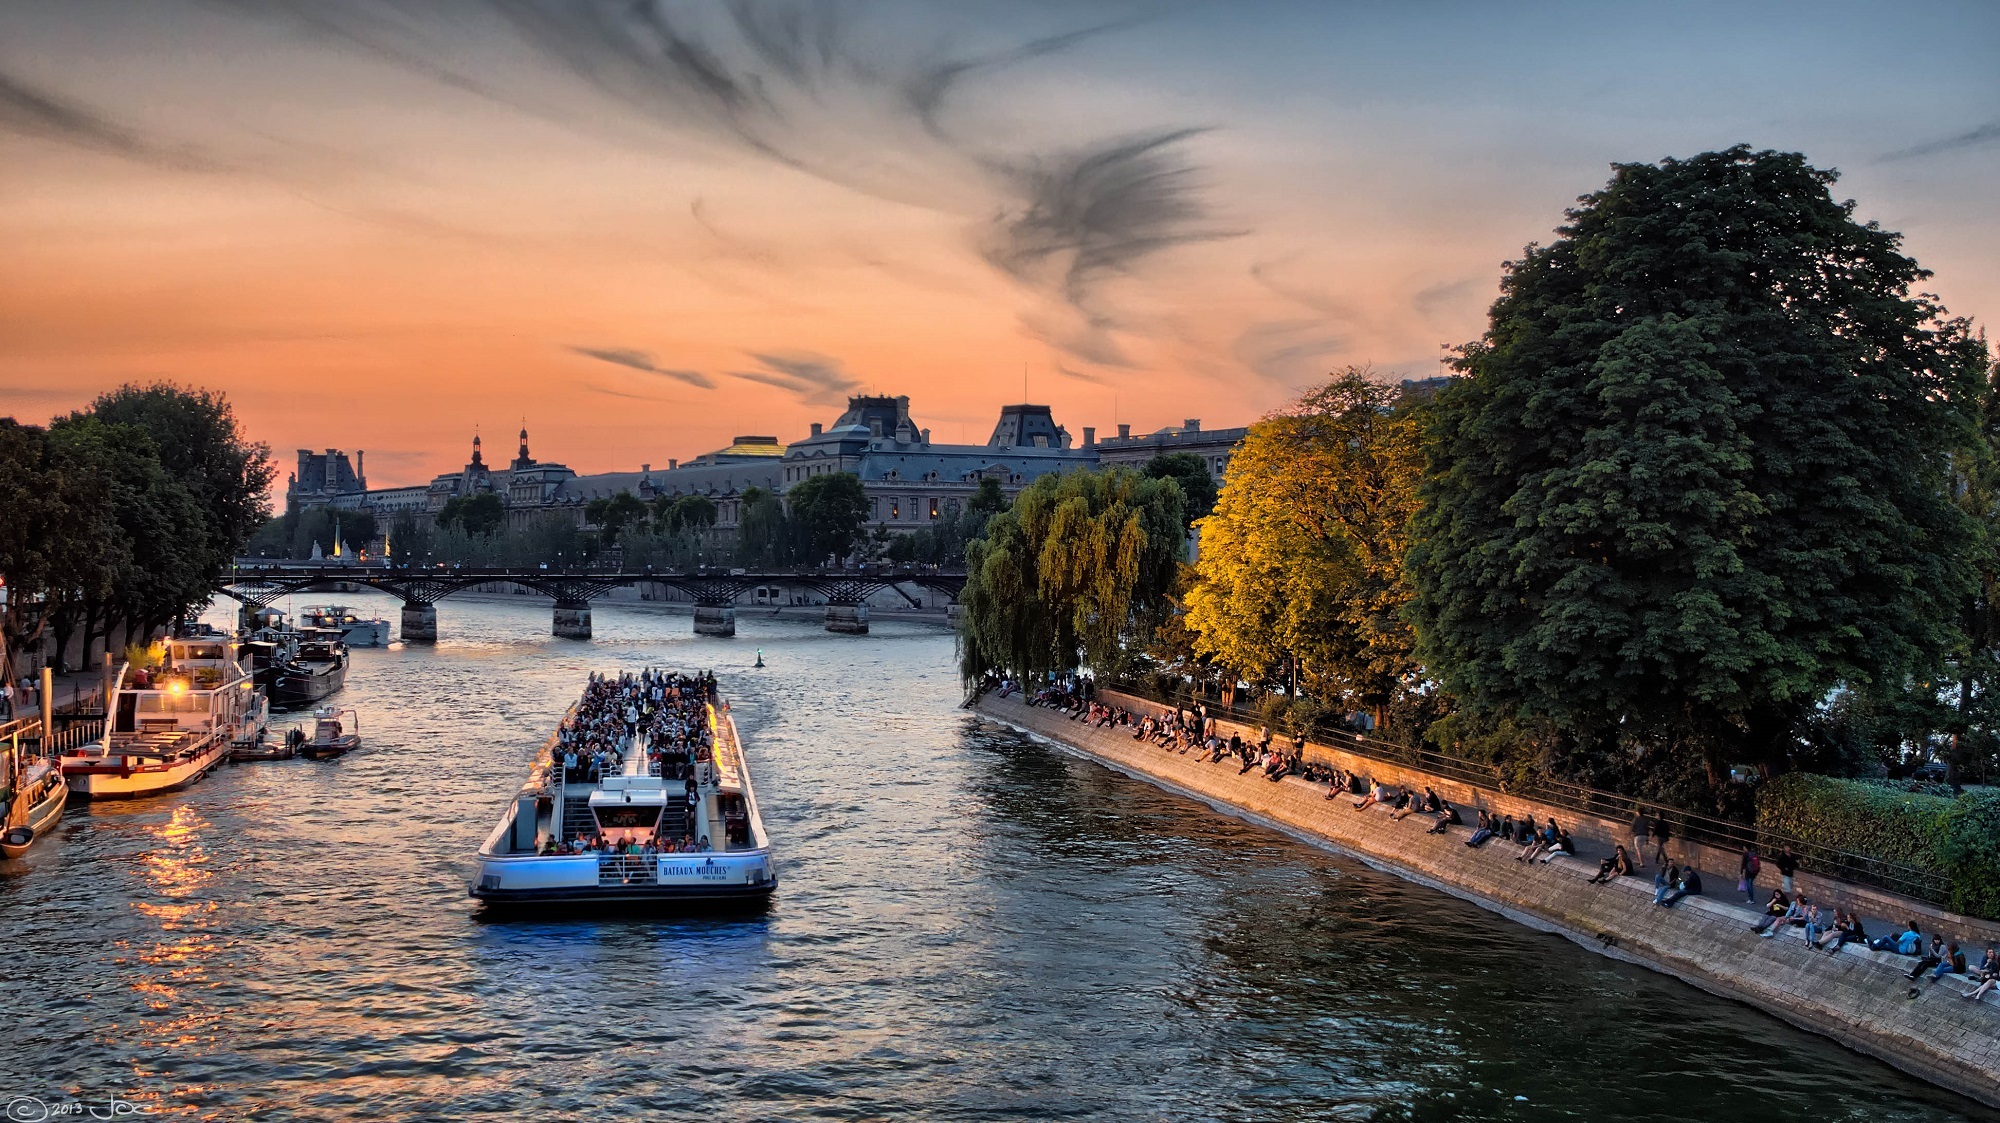
sea, water, architecture, sky, sunset, boat, bridge, morning, lake, paris, urban, river, canal, cityscape, travel, dusk, france, europe, evening, twilight, reflection, vehicle, landmark, historic, colorful, tourism, waterway, body of water, trees, tourists, boating, boats, banks, landform, seine river, bateaux mouches